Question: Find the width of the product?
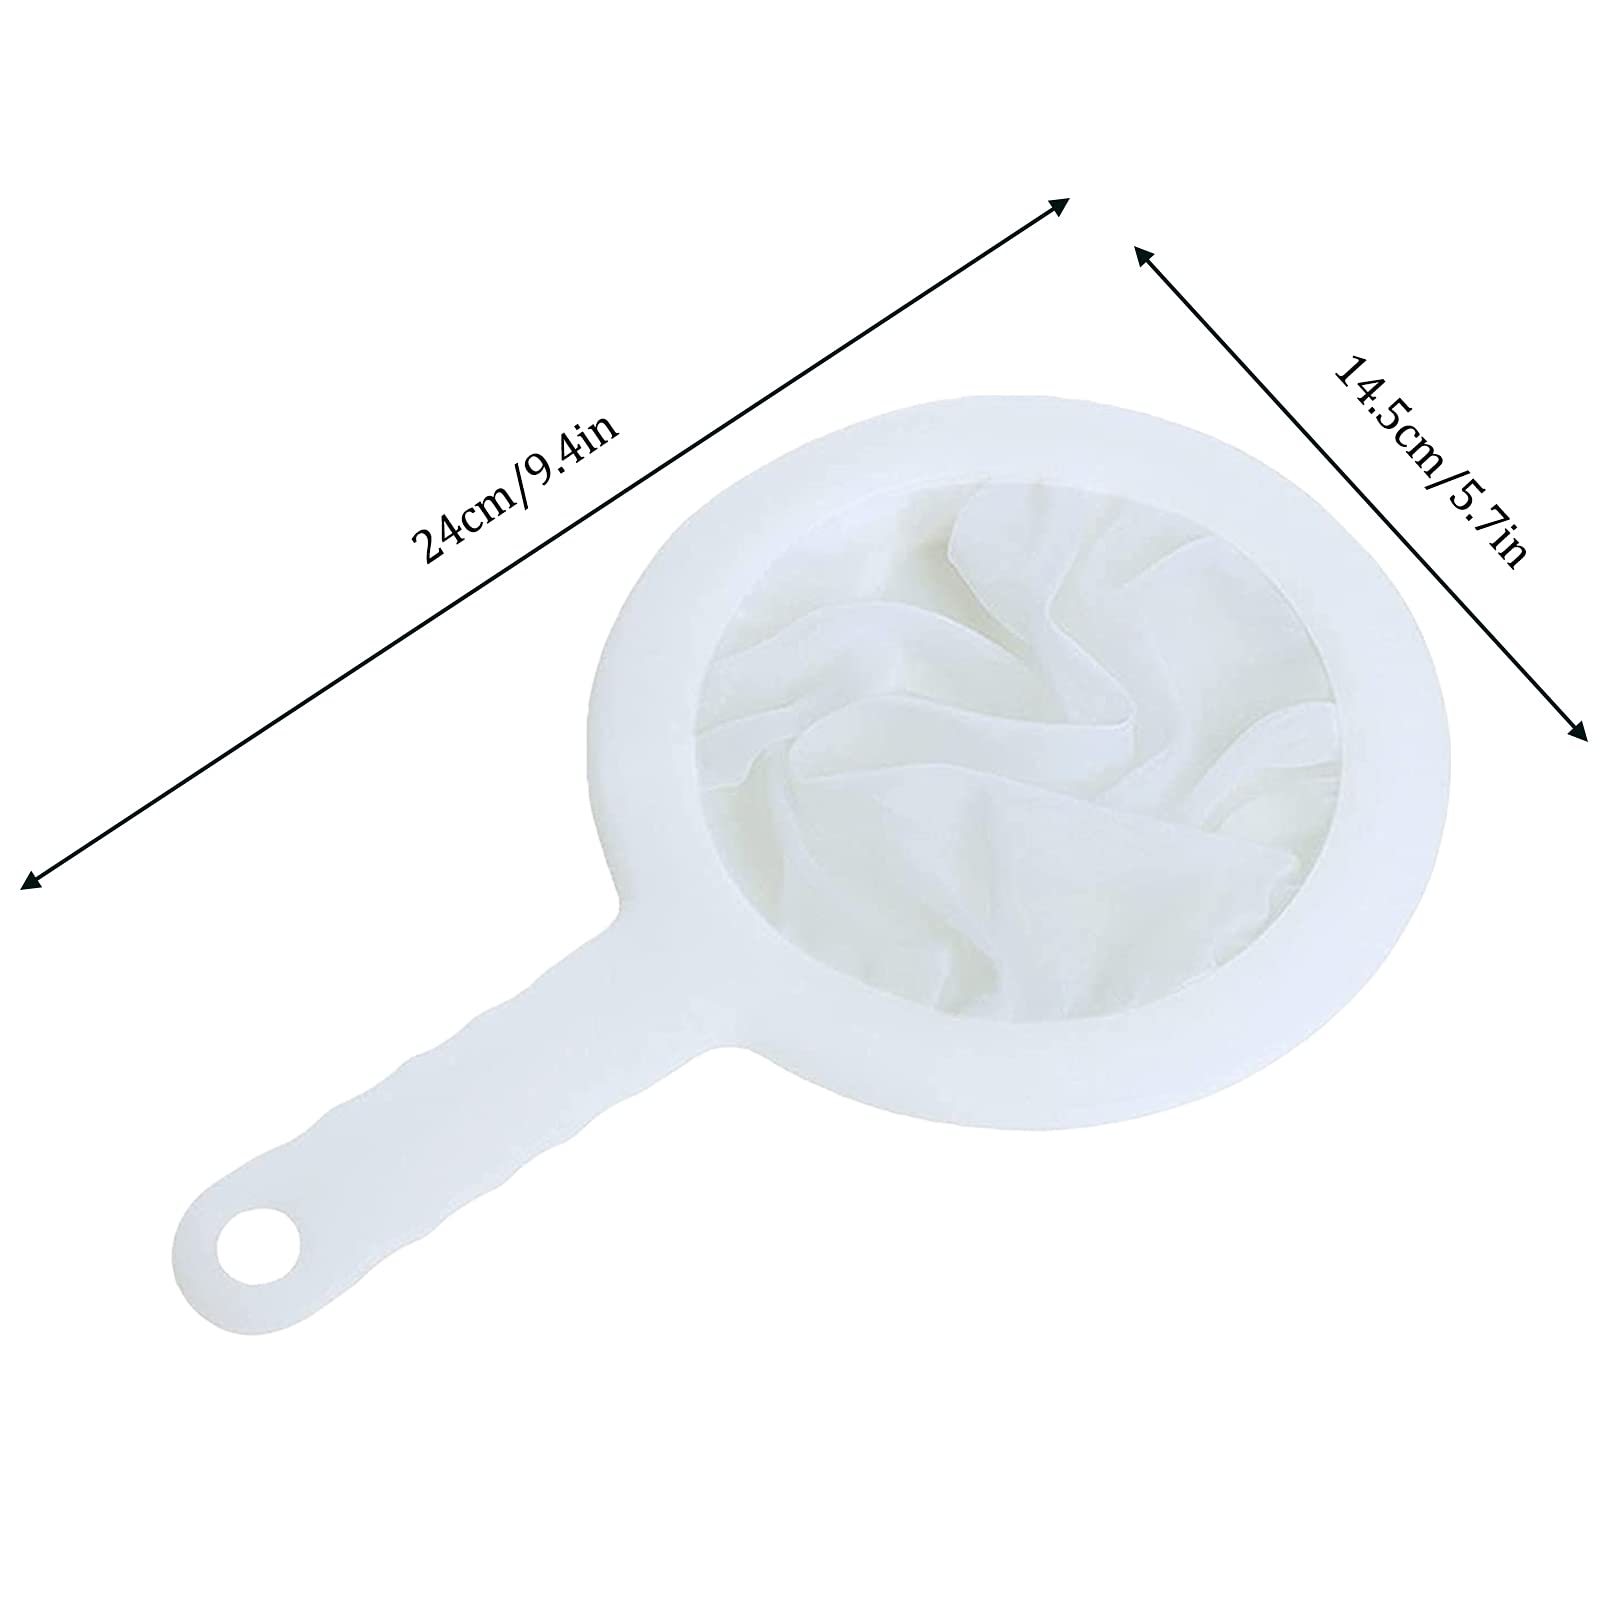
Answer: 14.5 centimetre